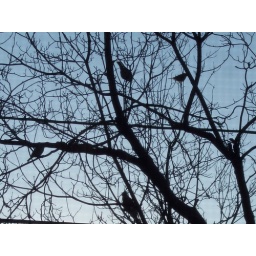
some of the birds that sit in the tree waiting for me to put out breakfast